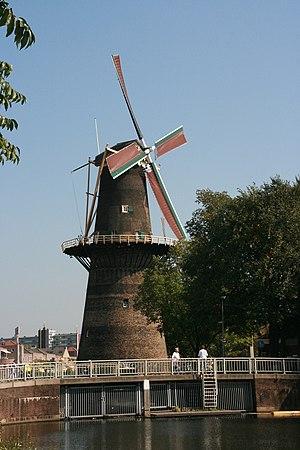
Cet article recense les moulins à vent de la province de Hollande-Méridionale, aux Pays-Bas.